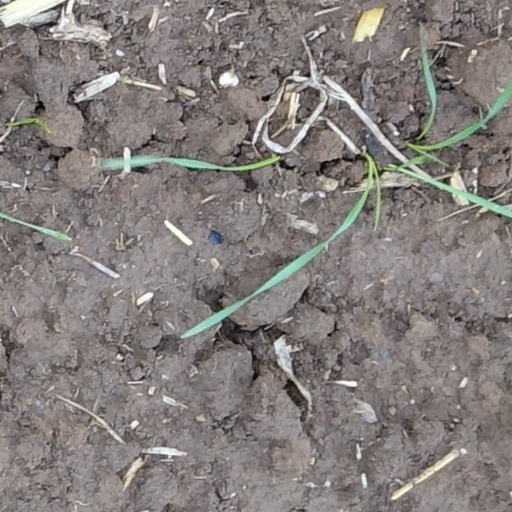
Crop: wheat